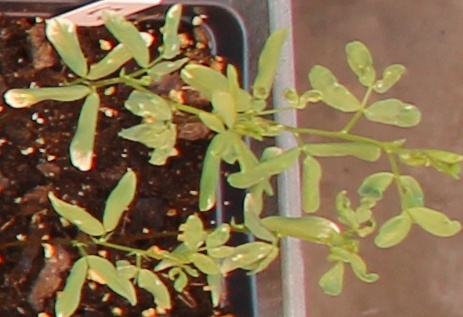
Label: Lentil